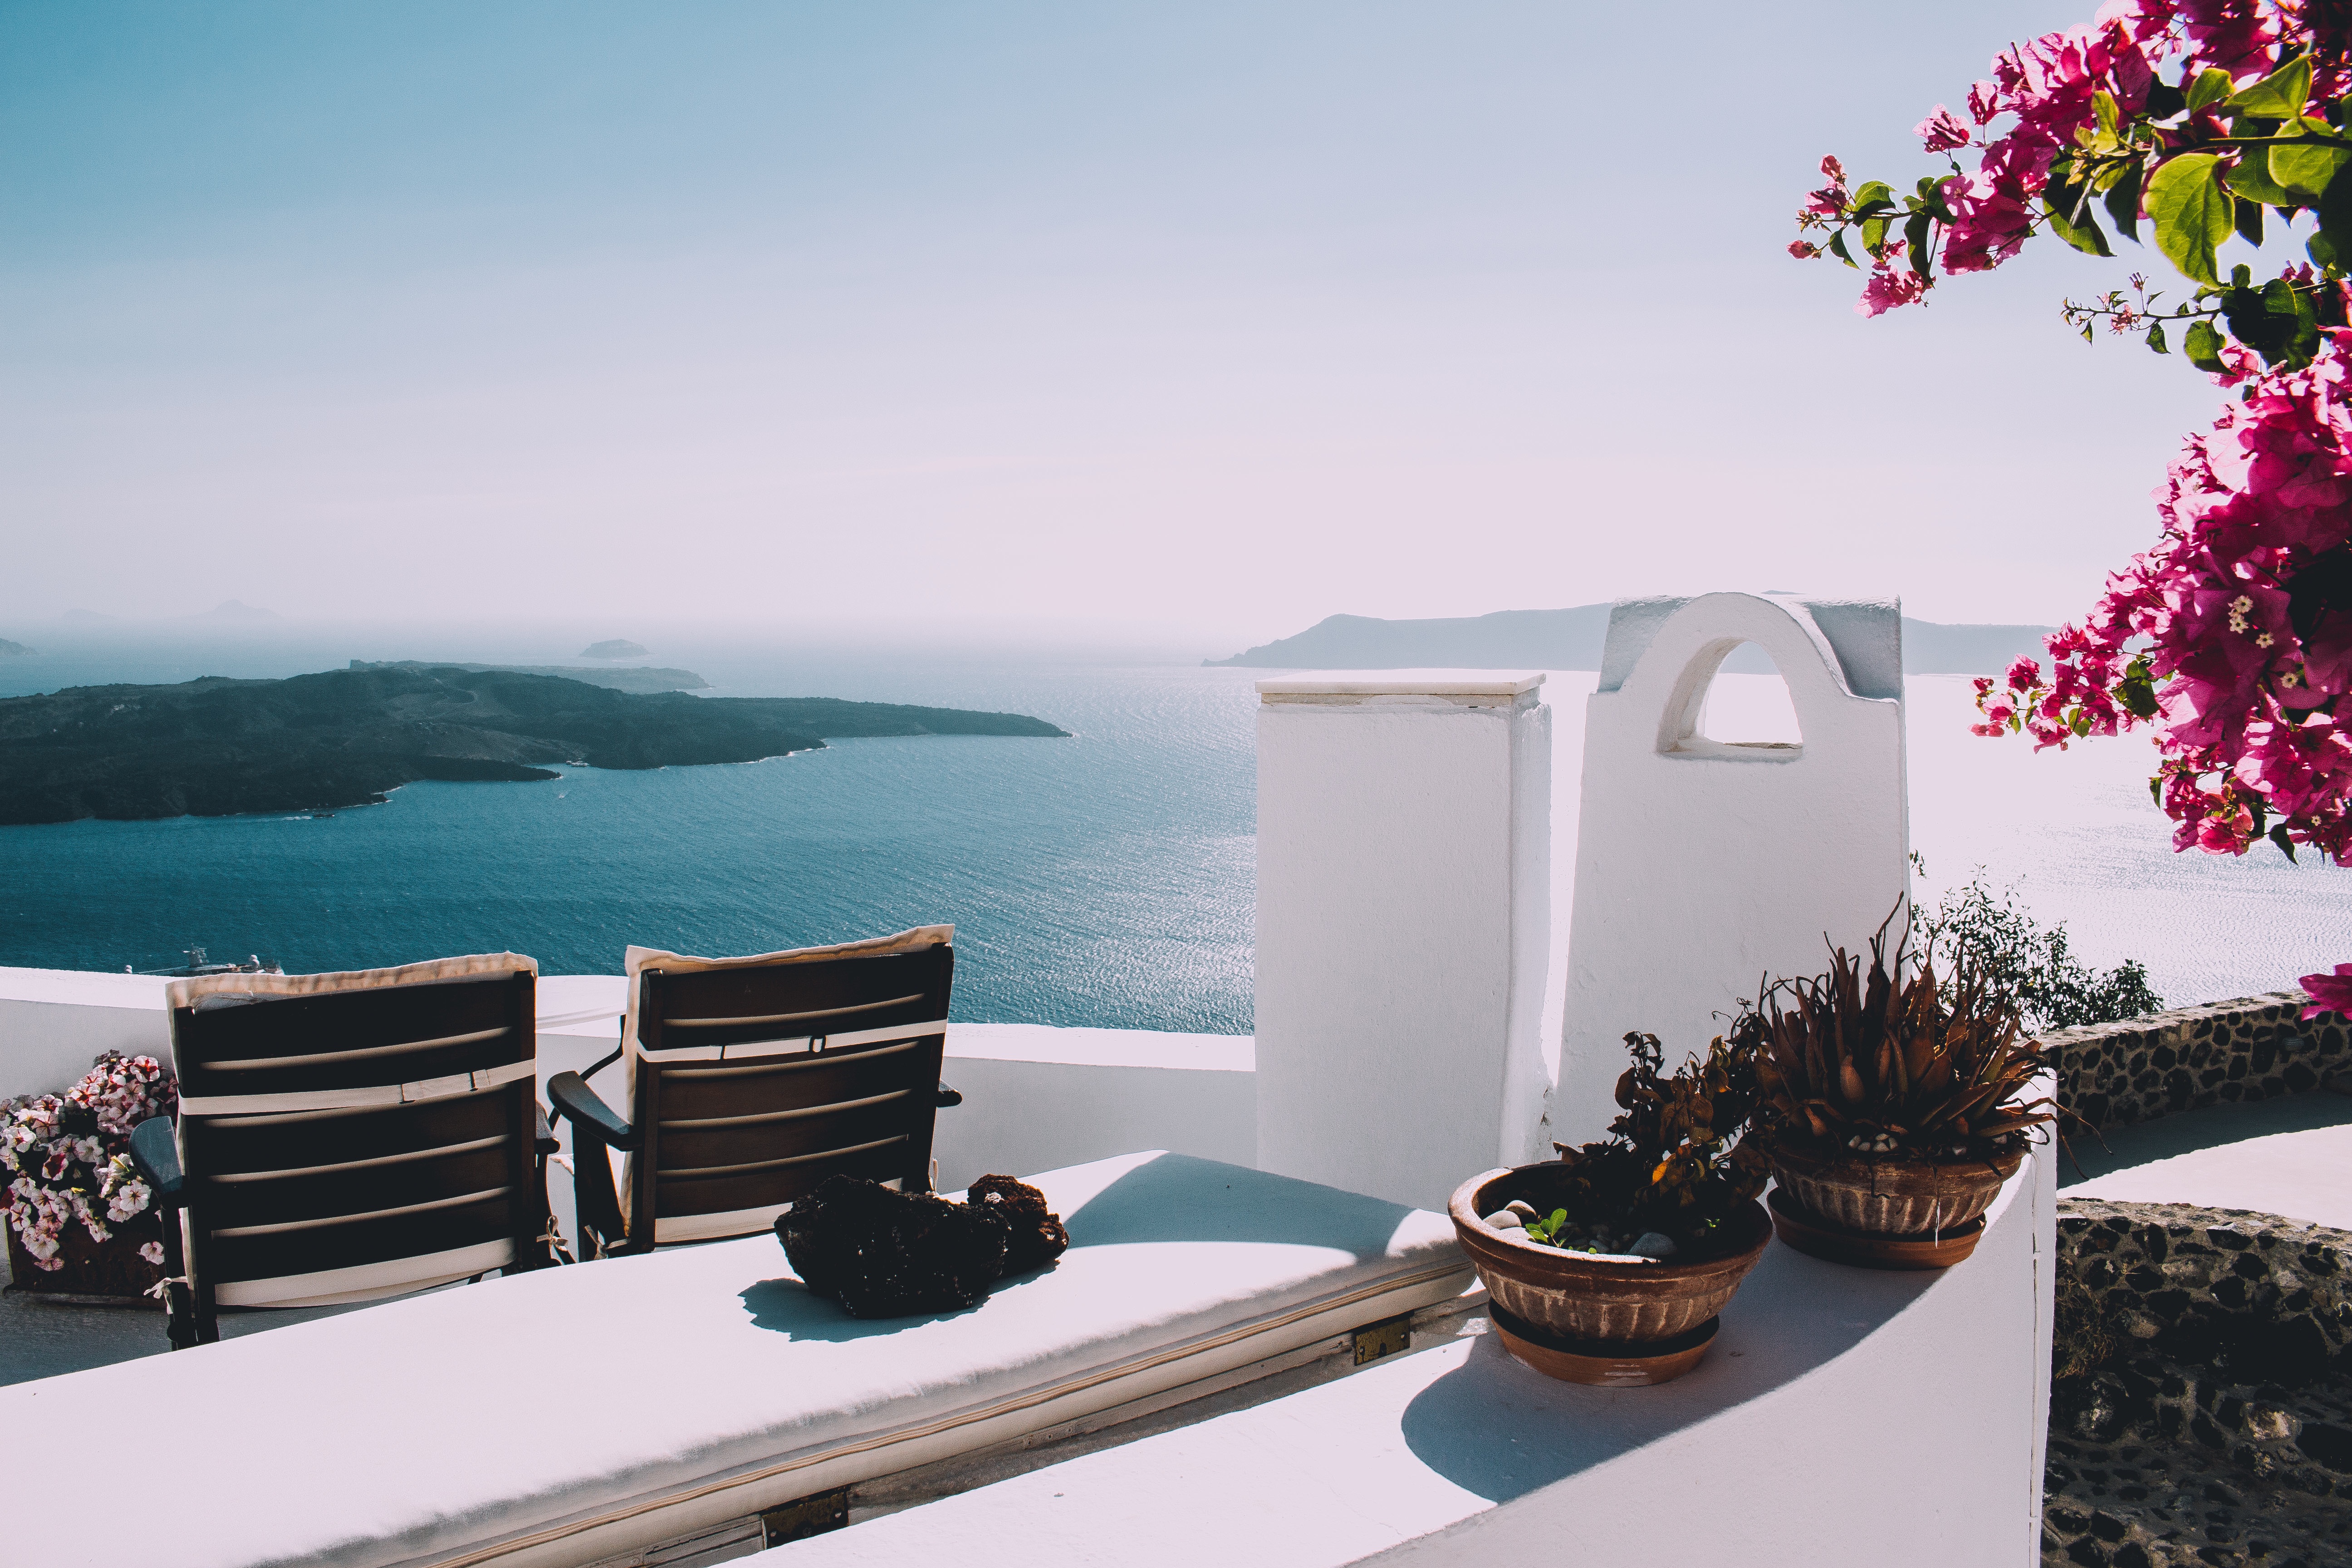
sea, ocean, villa, house, vacation, island, greece, estate